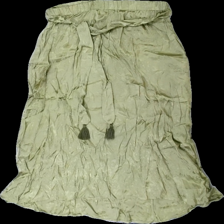
View: front
Type: Skirt
Category: Ladies
Brand: Cream
Colors: Green
Material: 100% viscose
Pattern: Floral print
Cut: Regular
Size: 38
Season: All
Smell: Minor
Price range: 100-150
Recommended usage: Reuse
Description: green knee-length skirt from Cream, with pretty floral pattern.
Comment: Has a slight smell of detergent